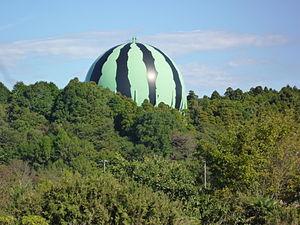
Tomisato est une ville de la préfecture de Chiba, au Japon.